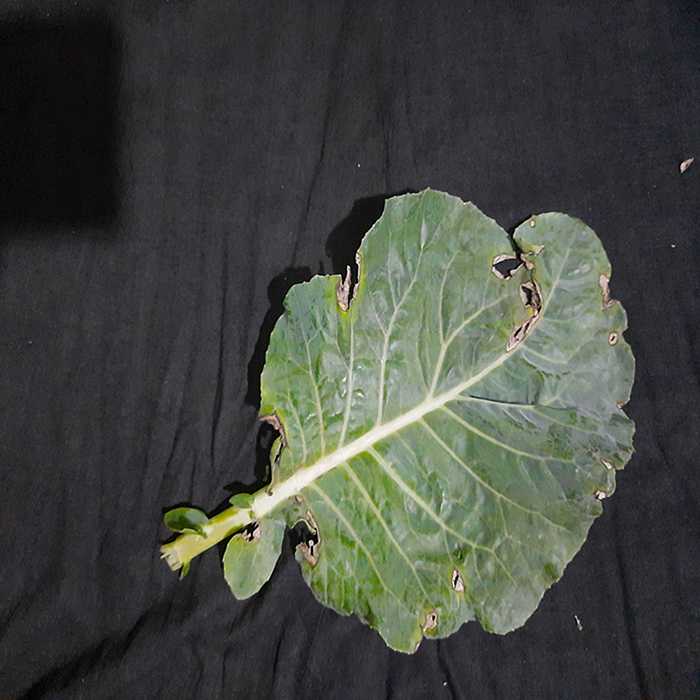
Plant: Cauliflower
Label: Downy mildew